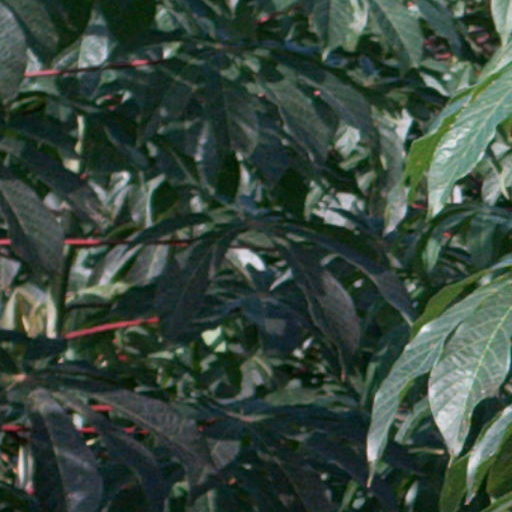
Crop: cassava